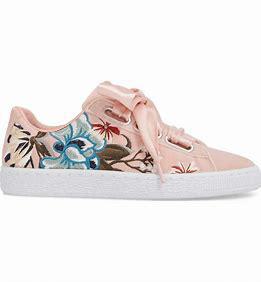
Brand: Puma
Model: Basket Heart